Antonin Scalia

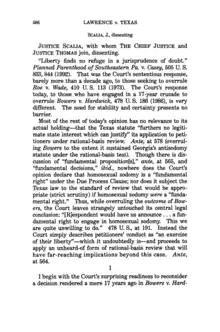
Opening page of Scalia's dissent in "Lawrence v. Texas"

Scalia argued that laws that make distinctions between genders should be subjected to intermediate scrutiny, requiring that the gender classification be substantially related to important government objectives. When, in 1996, the Court upheld a suit brought by a woman who wished to enter the Virginia Military Institute in the case of "United States v. Virginia", Scalia filed a lone, lengthy dissent. Scalia said that the Court, in requiring Virginia to show an "extremely persuasive justification" for the single-sex admission policy, had redefined intermediate scrutiny in such a way "that makes it indistinguishable from strict scrutiny".